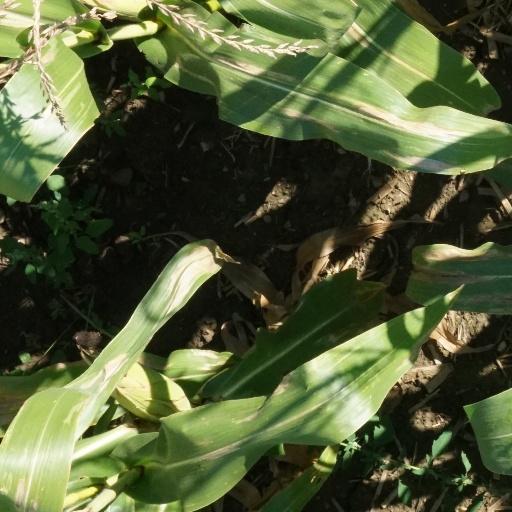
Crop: maize; corn